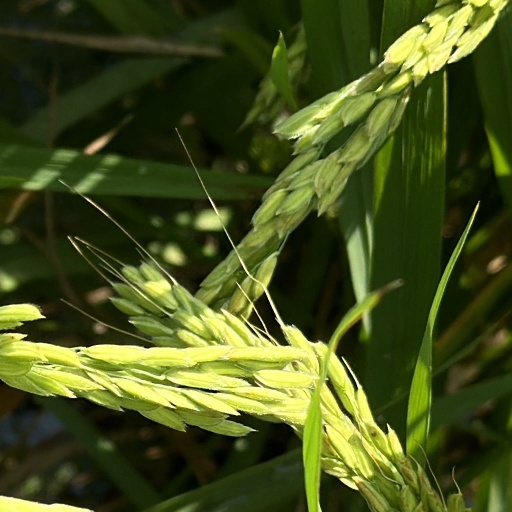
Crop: rice